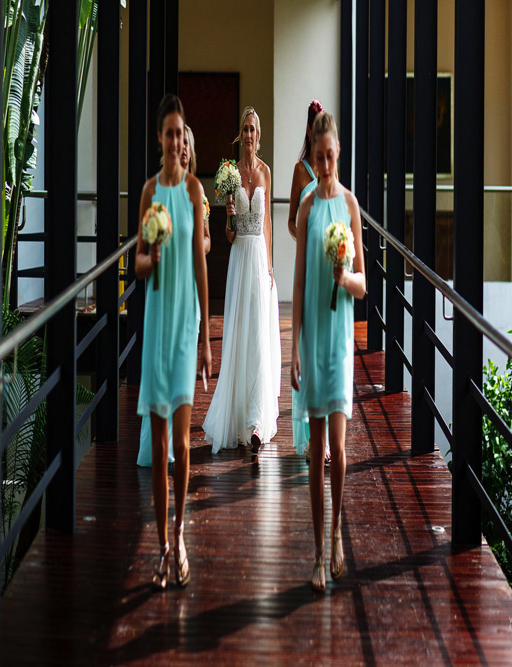
bride walking through the bridge with all of her bridesmaids